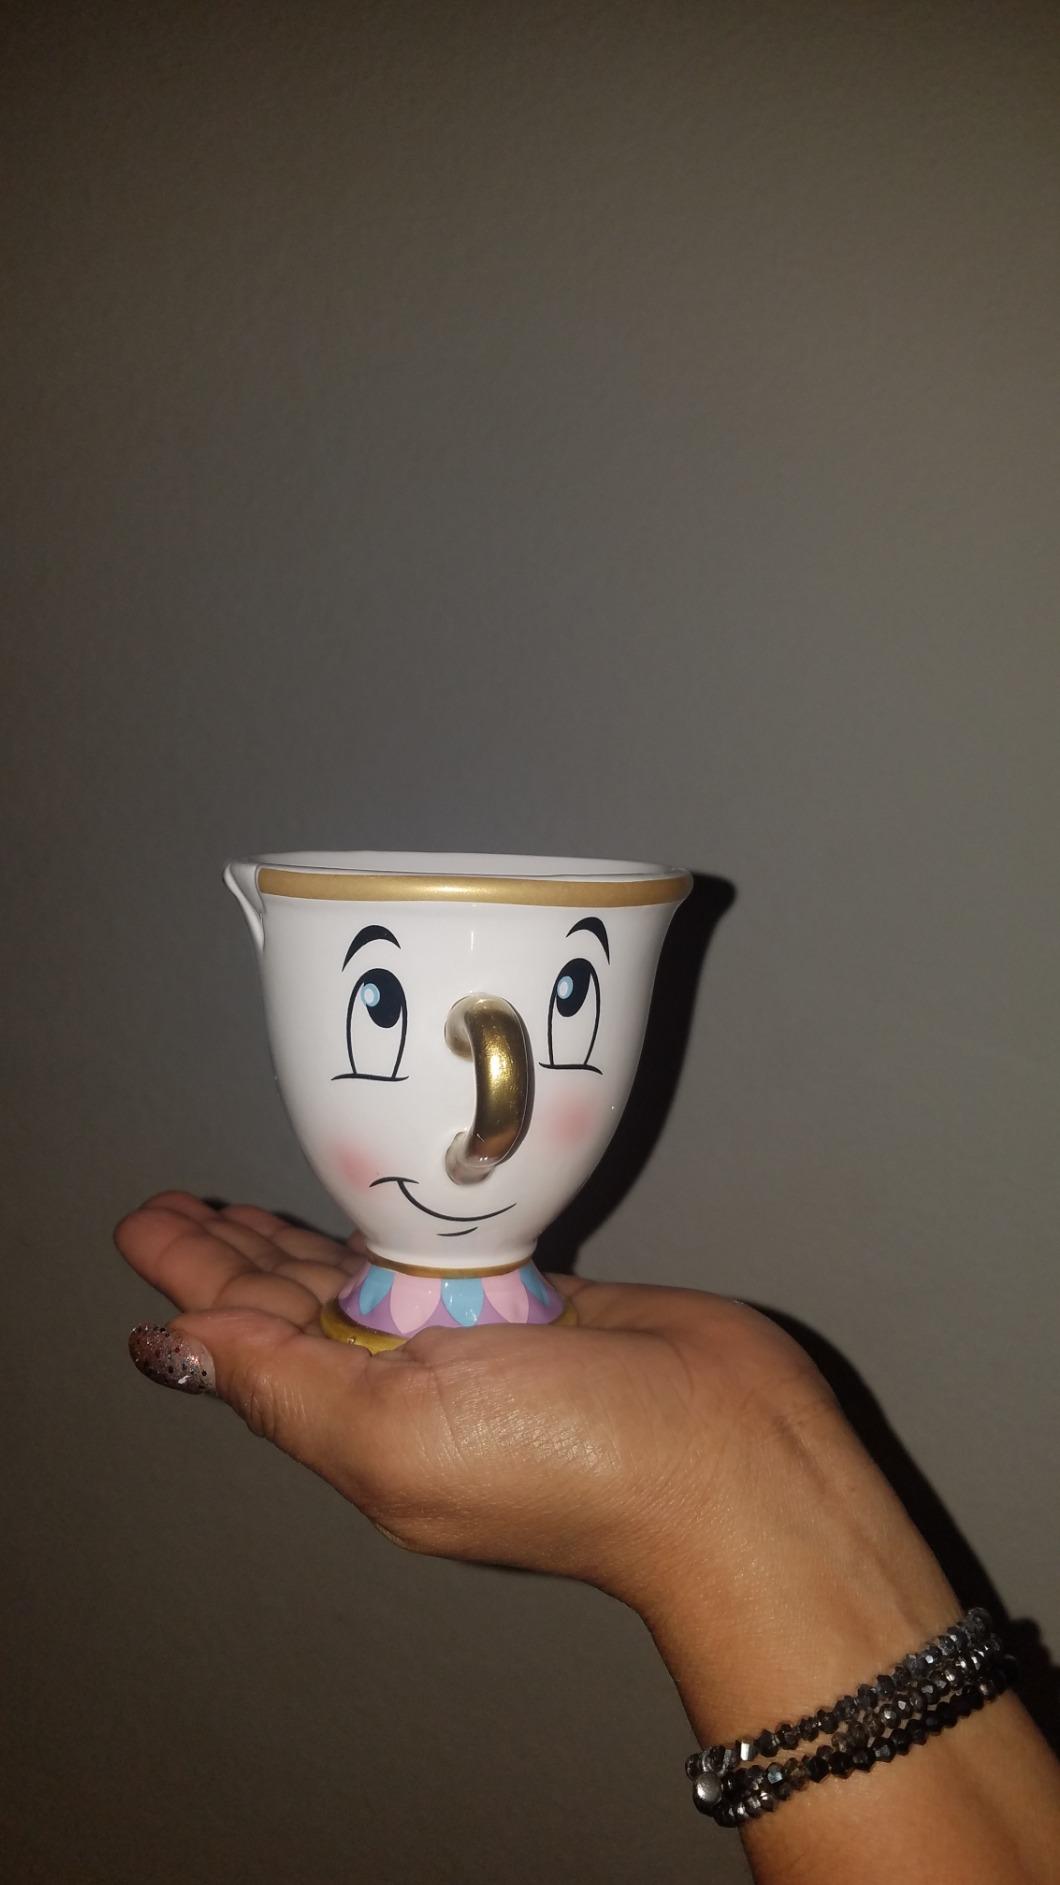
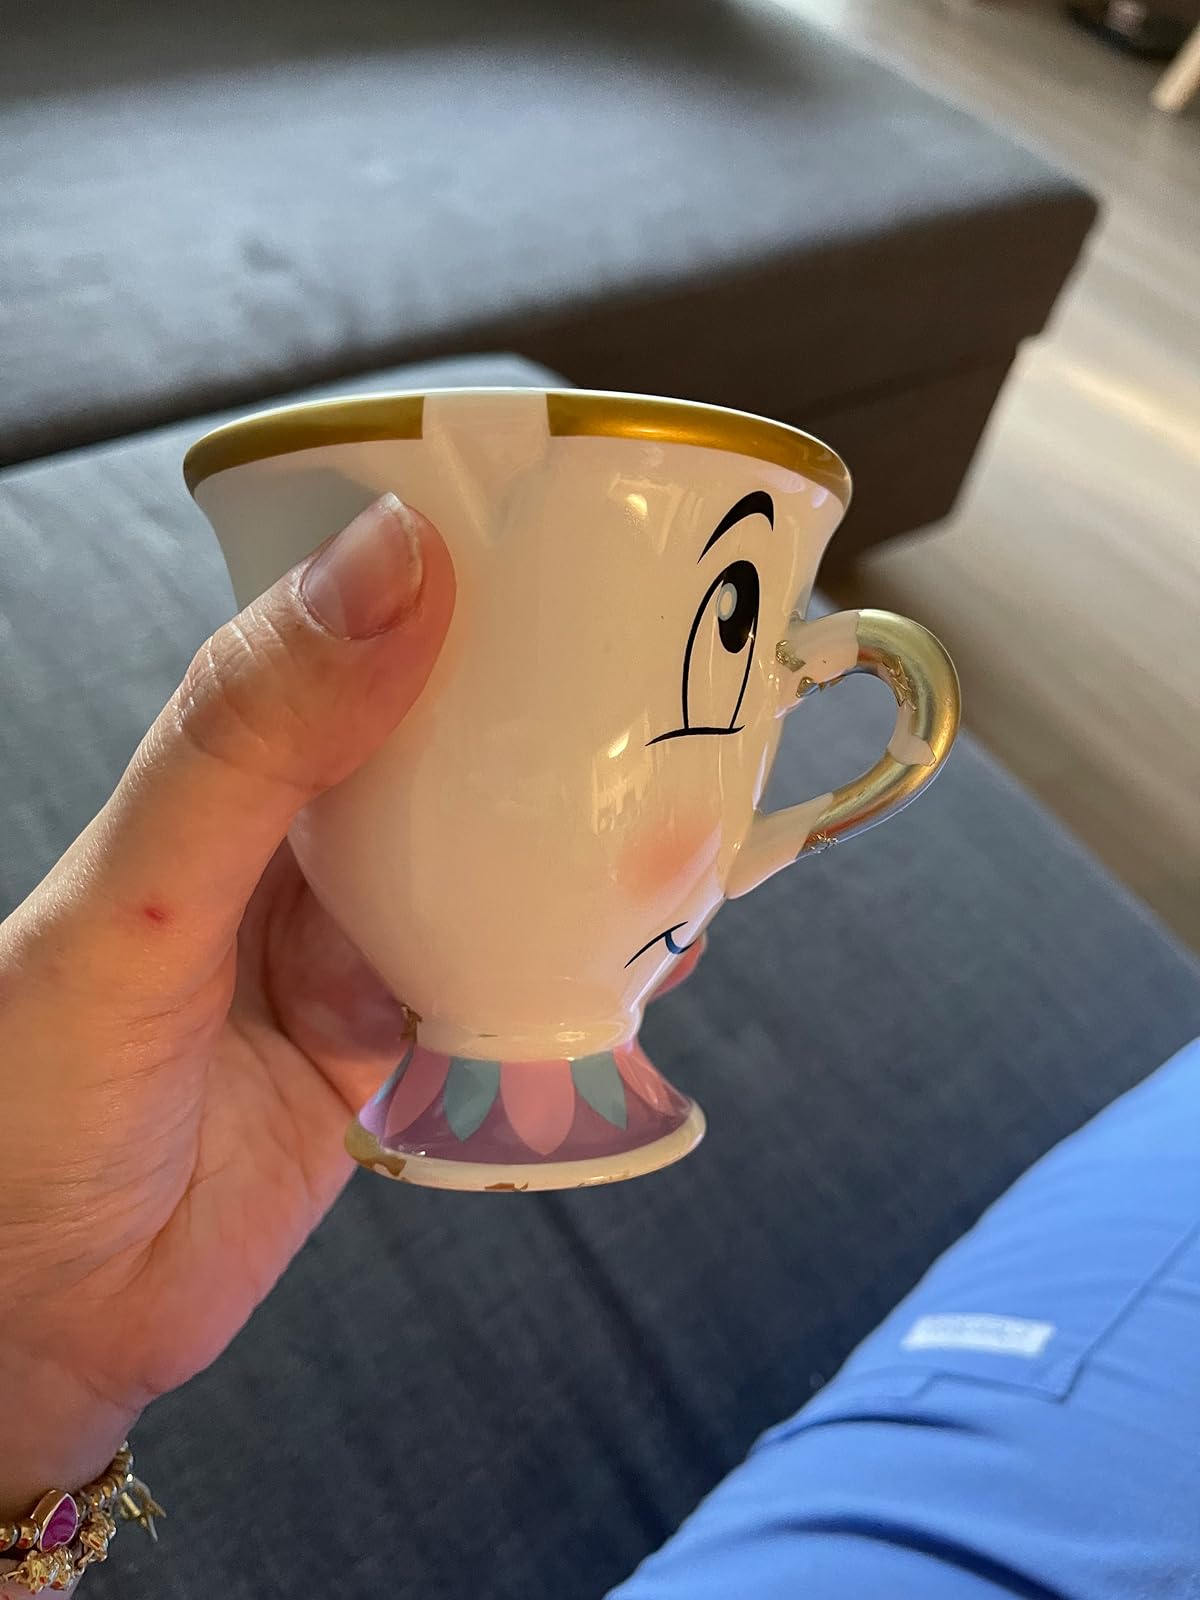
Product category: items_mug
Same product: yes